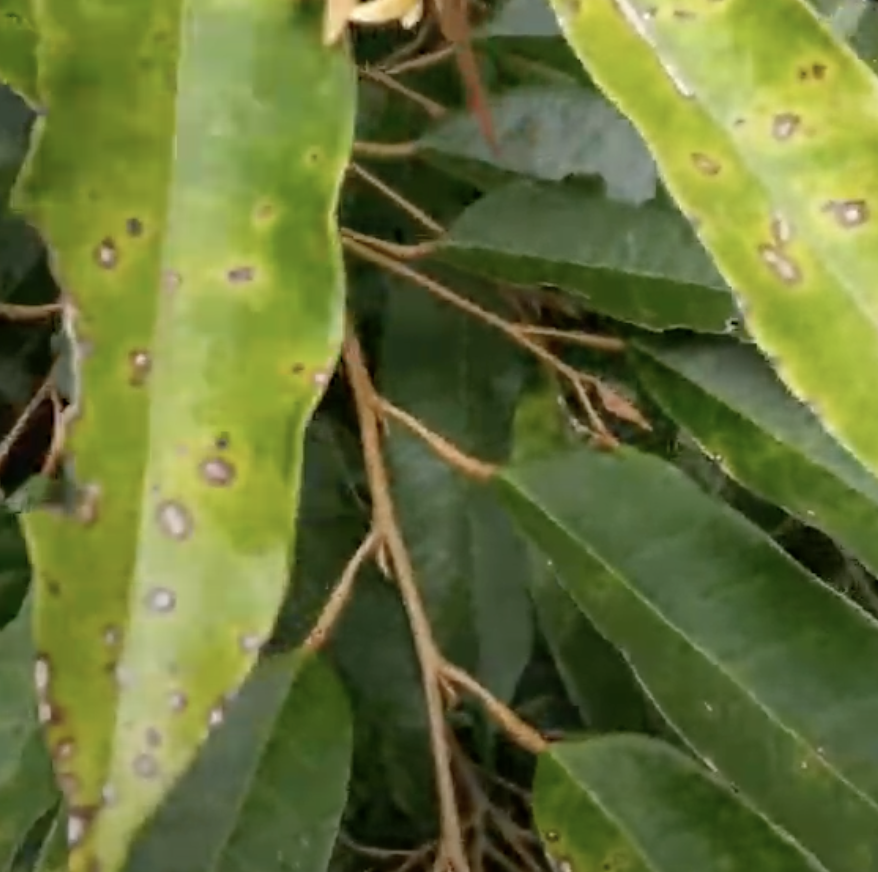
Label: canker_disease